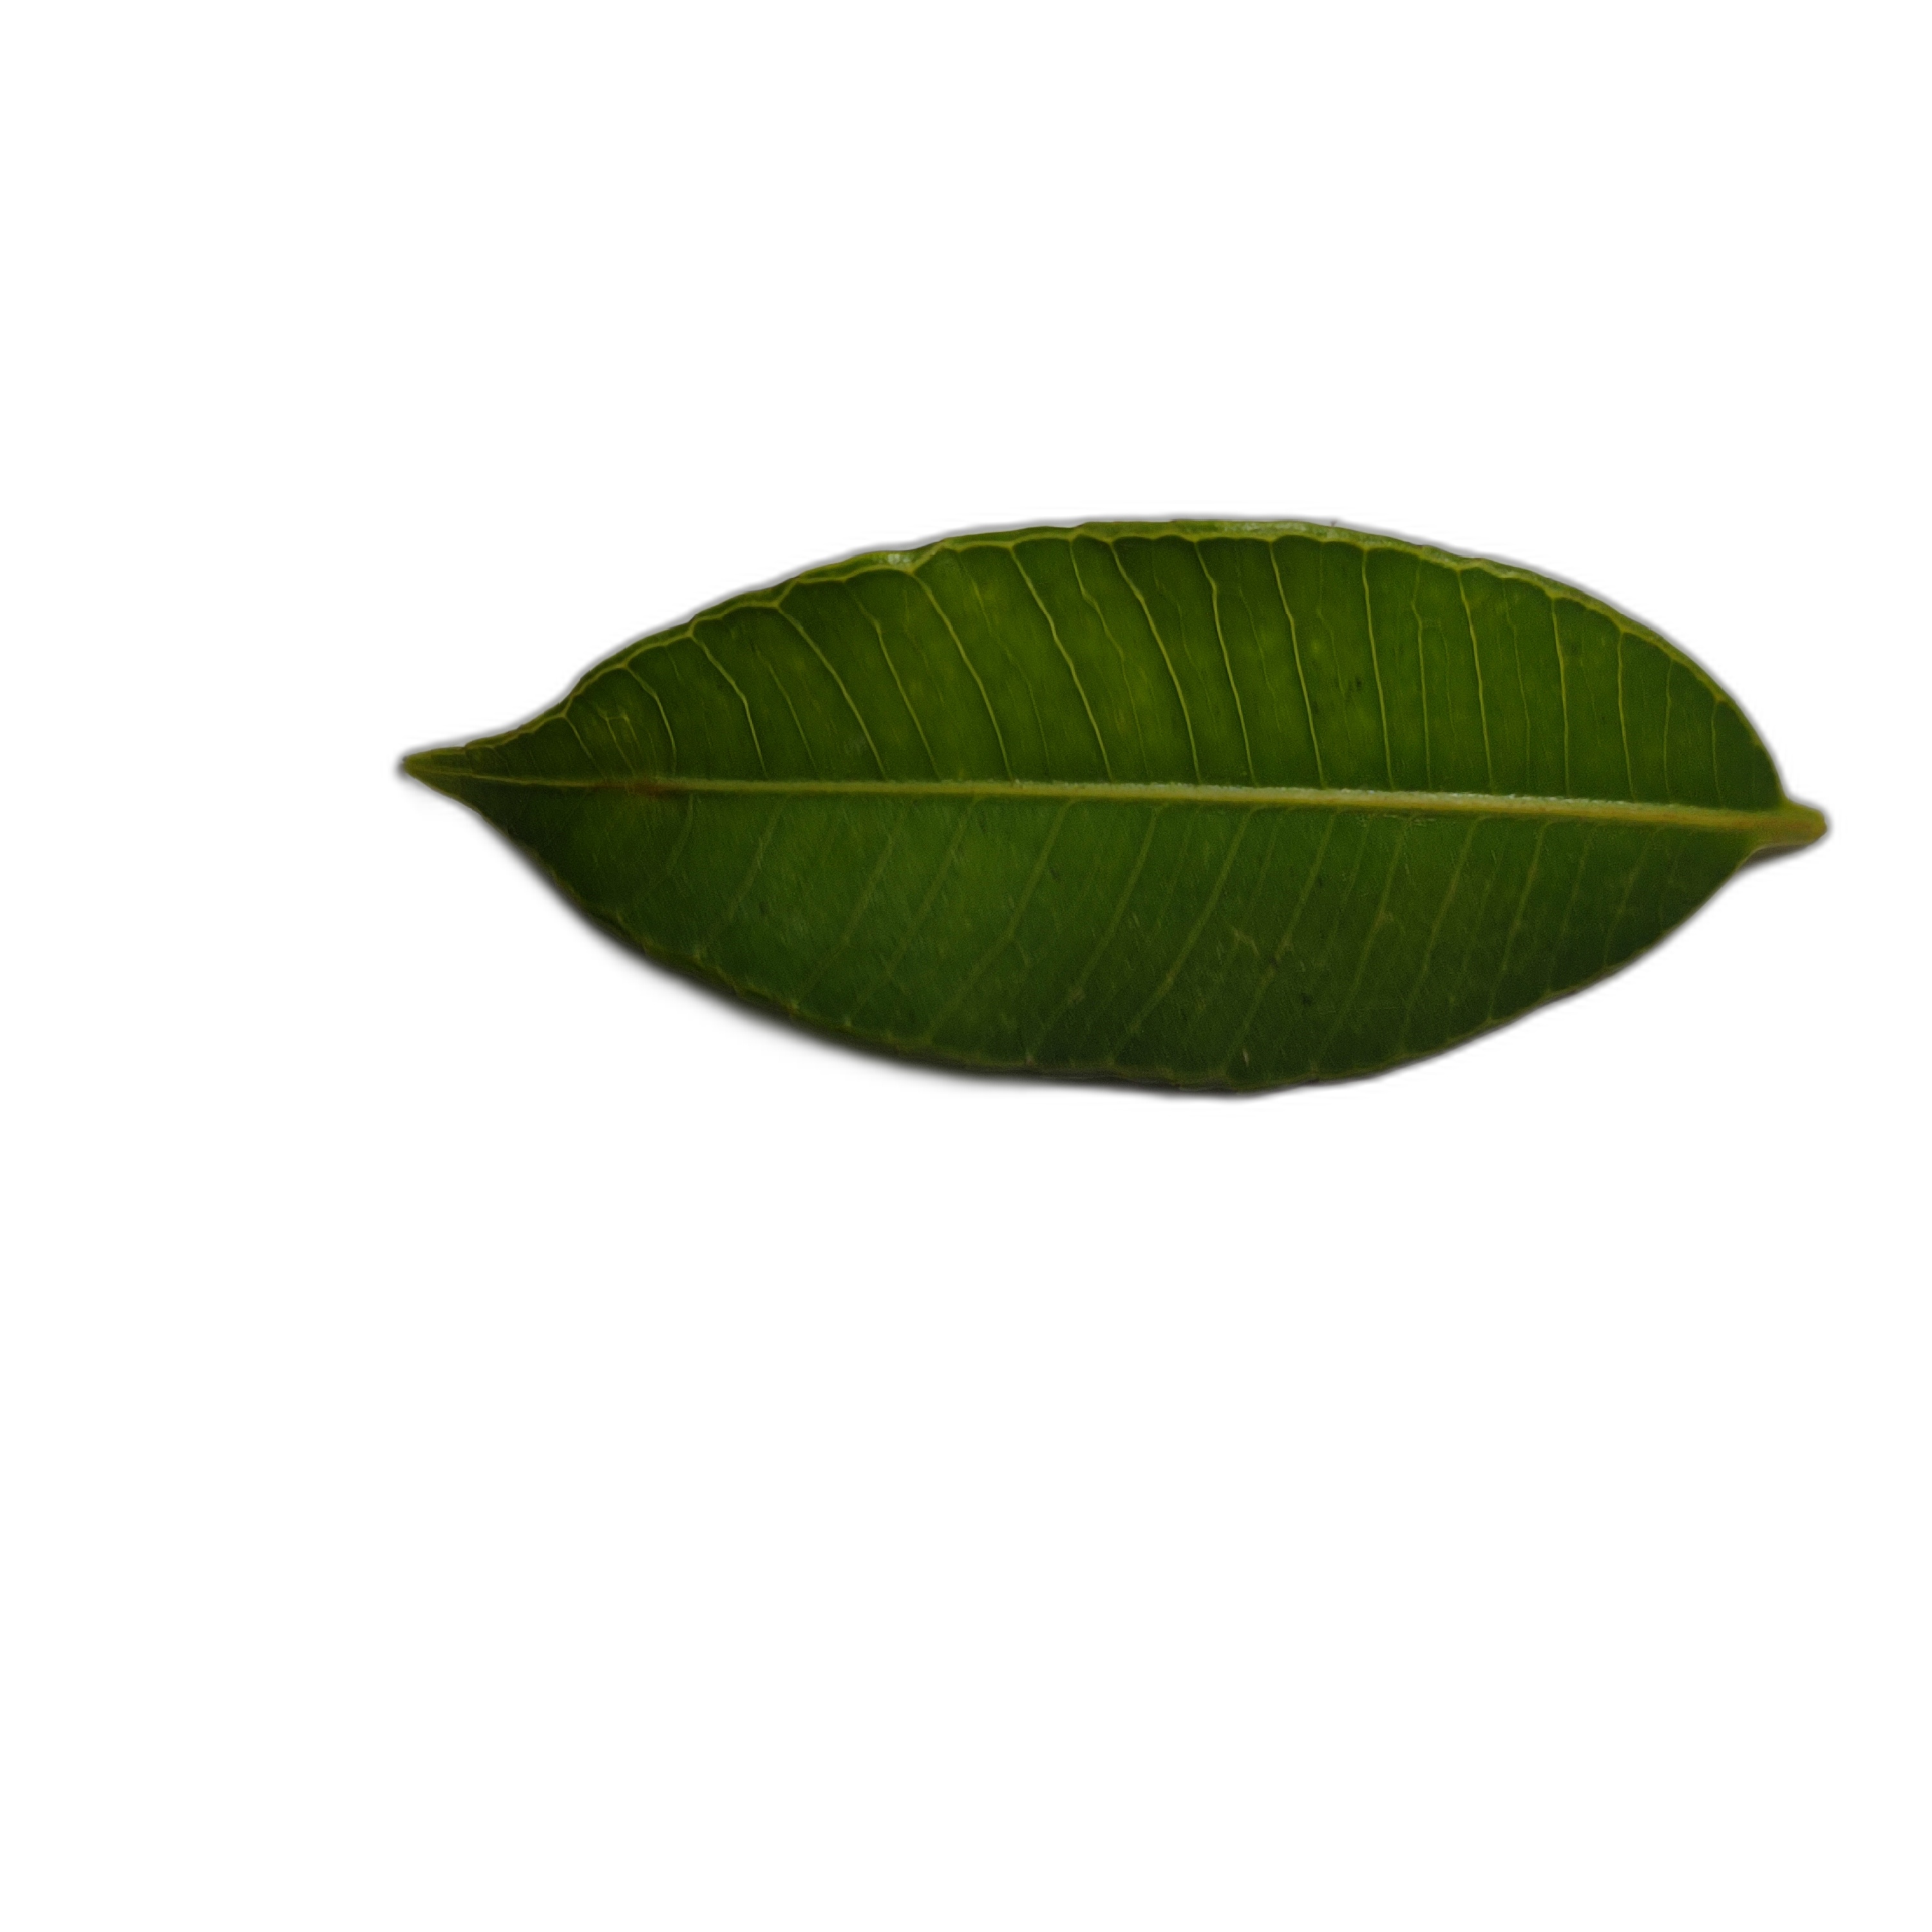
Label: healthy